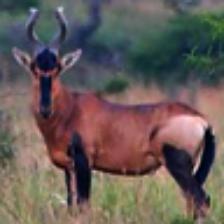
Label: NonHuman